Orchestra of the Age of Enlightenment

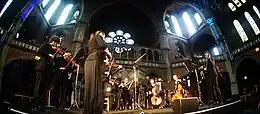
The Orchestra of the Age of Enlightenment performing in the Union Chapel, Islington in 2016

The OAE's current recurring season at the Southbank Centre in London includes concerts at the Queen Elizabeth Hall and Royal Festival Hall. In May 2006, the OAE started a series of informal late night concerts called "The Night Shift", which has twice been nominated for a Royal Philharmonic Society Award for audience development.